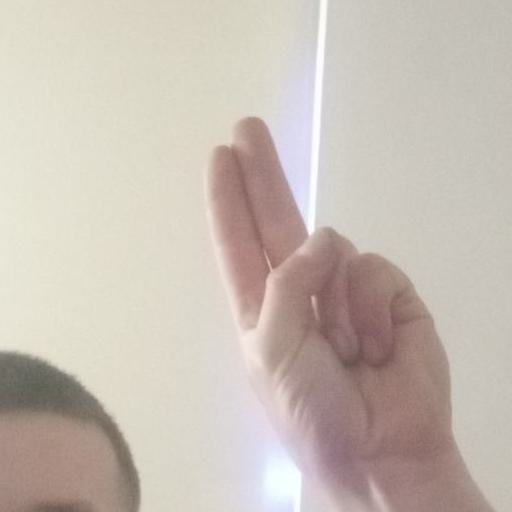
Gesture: two_up